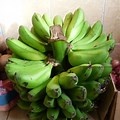
Label: banana